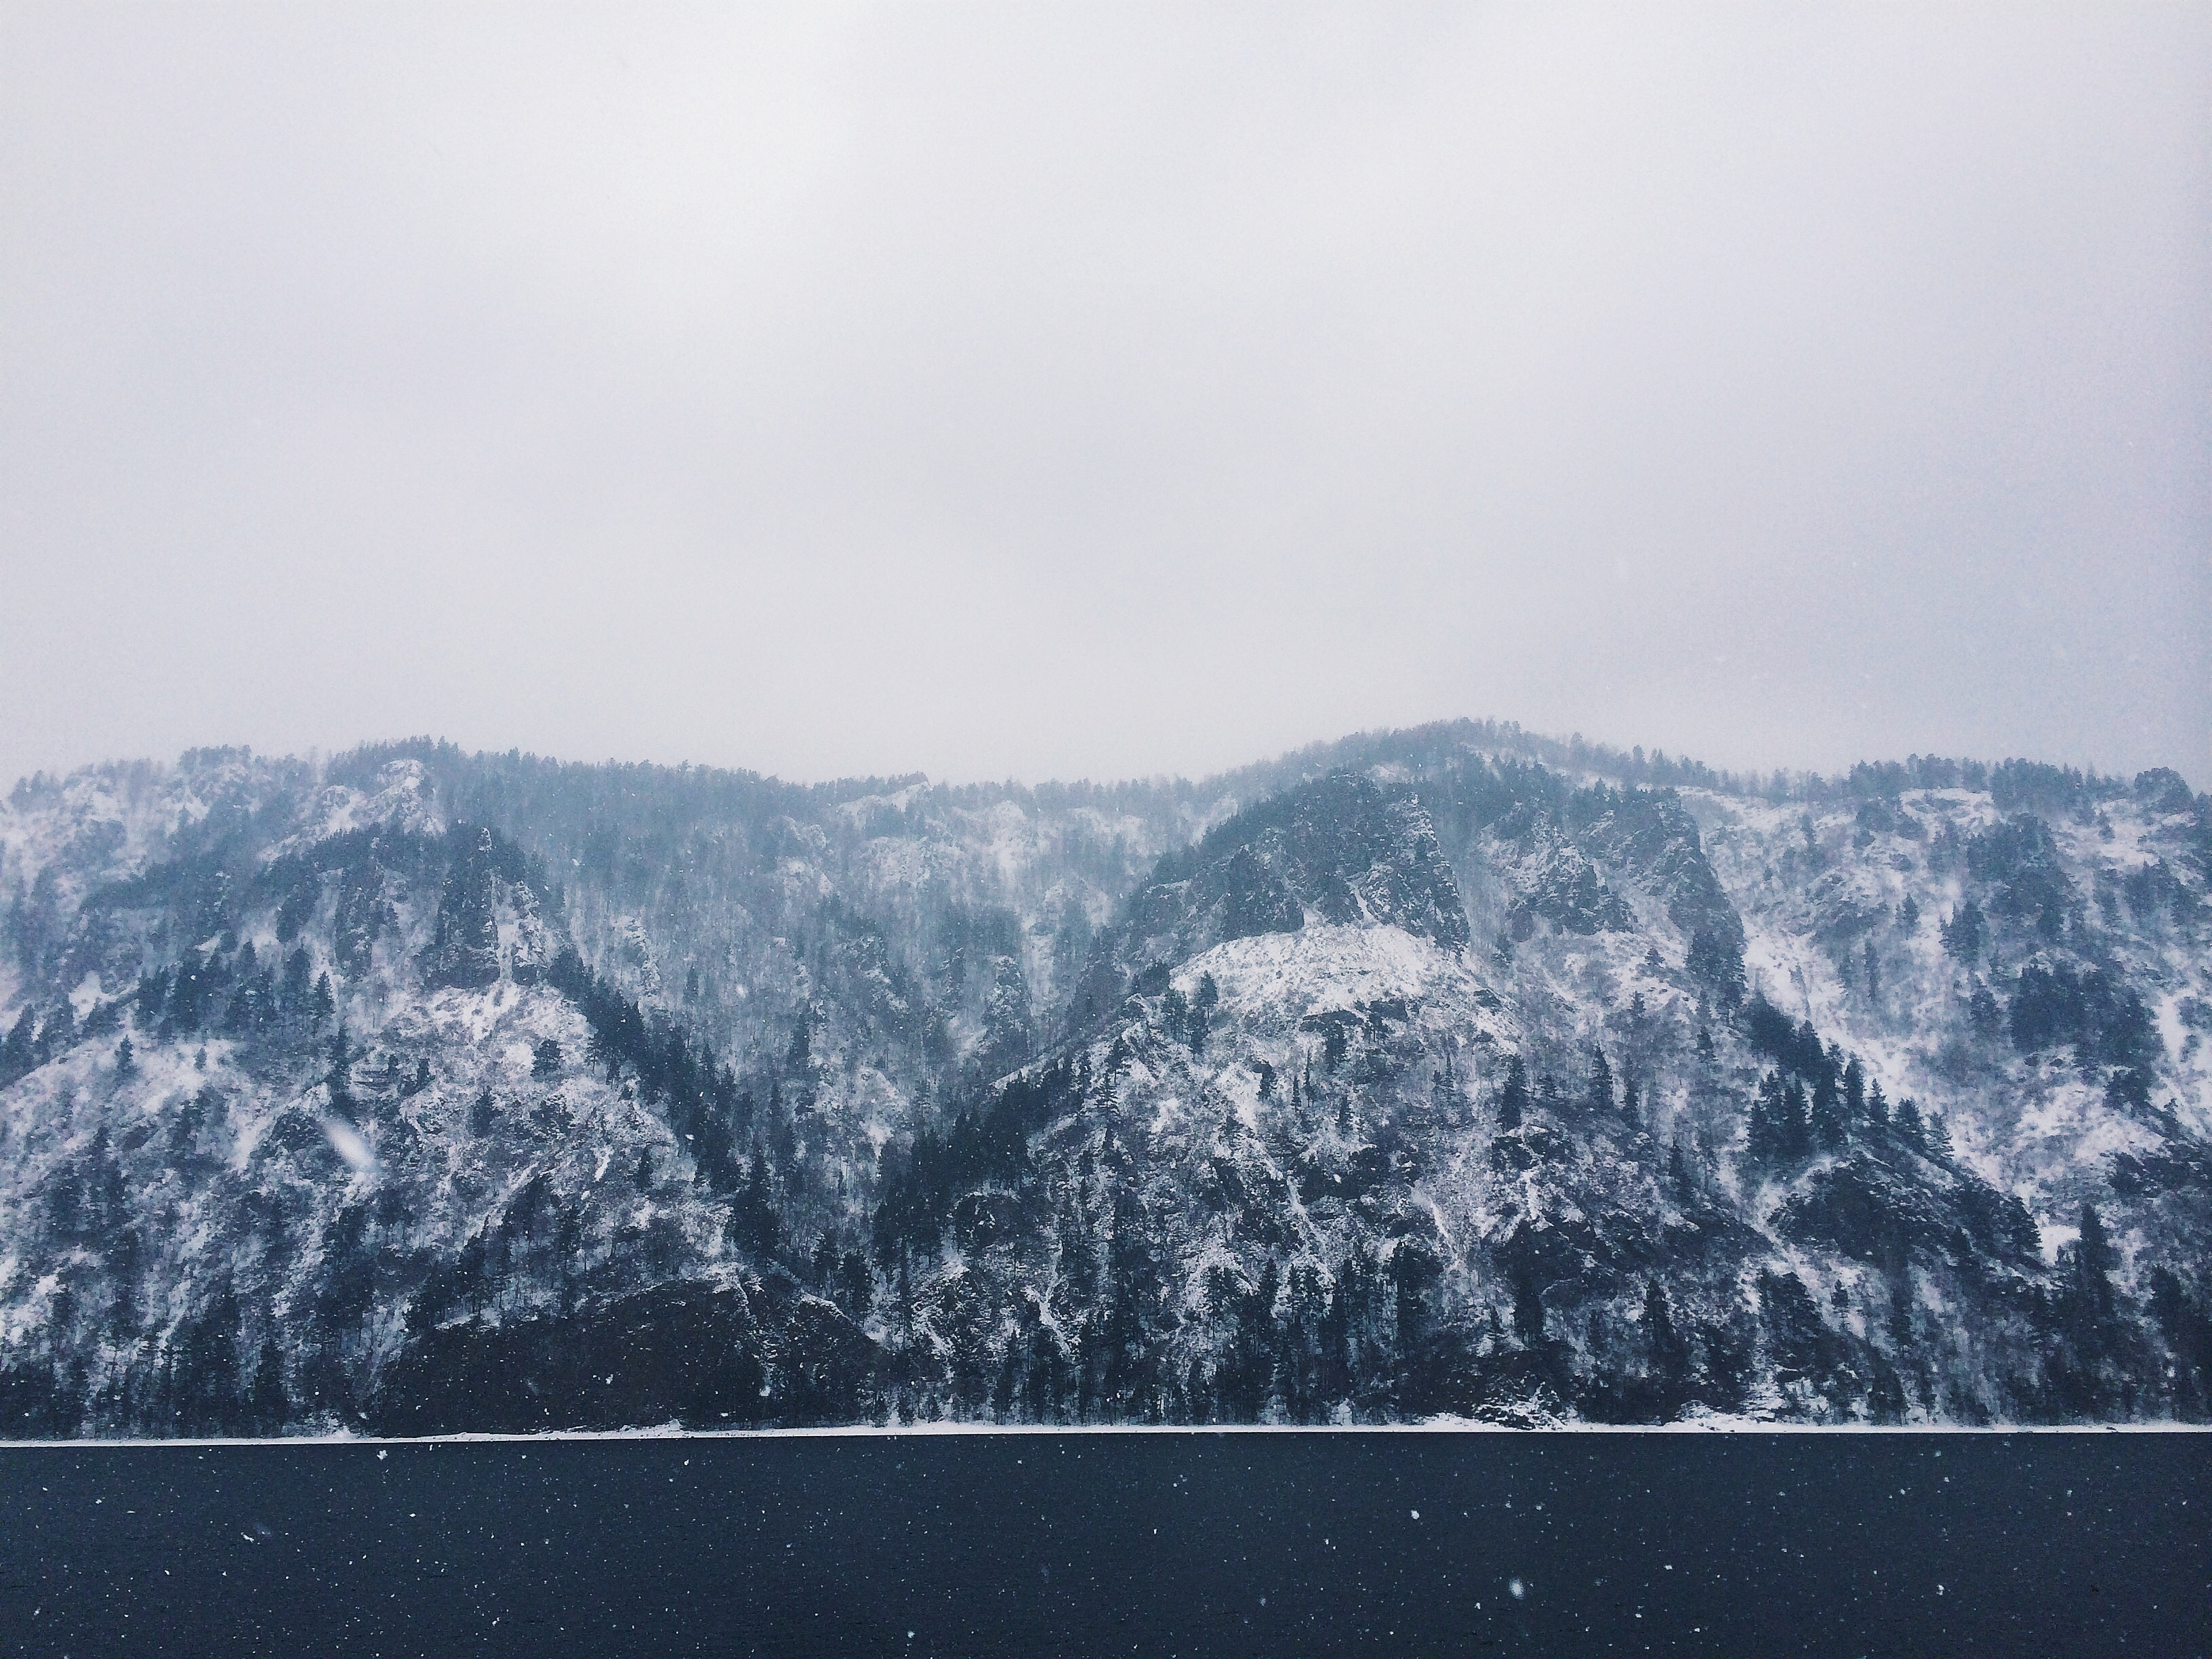
nature, rock, mountain, snow, winter, cloud, morning, hill, mountain range, stone, weather, season, ridge, summit, alps, landform, geographical feature, atmospheric phenomenon, atmosphere of earth, mountainous landforms, geological phenomenon